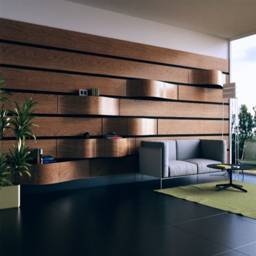
i would like has a room like this ... or just the couch .